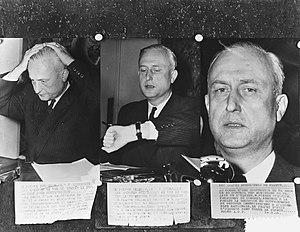
Cette page concerne l'année 1958 du calendrier grégorien.